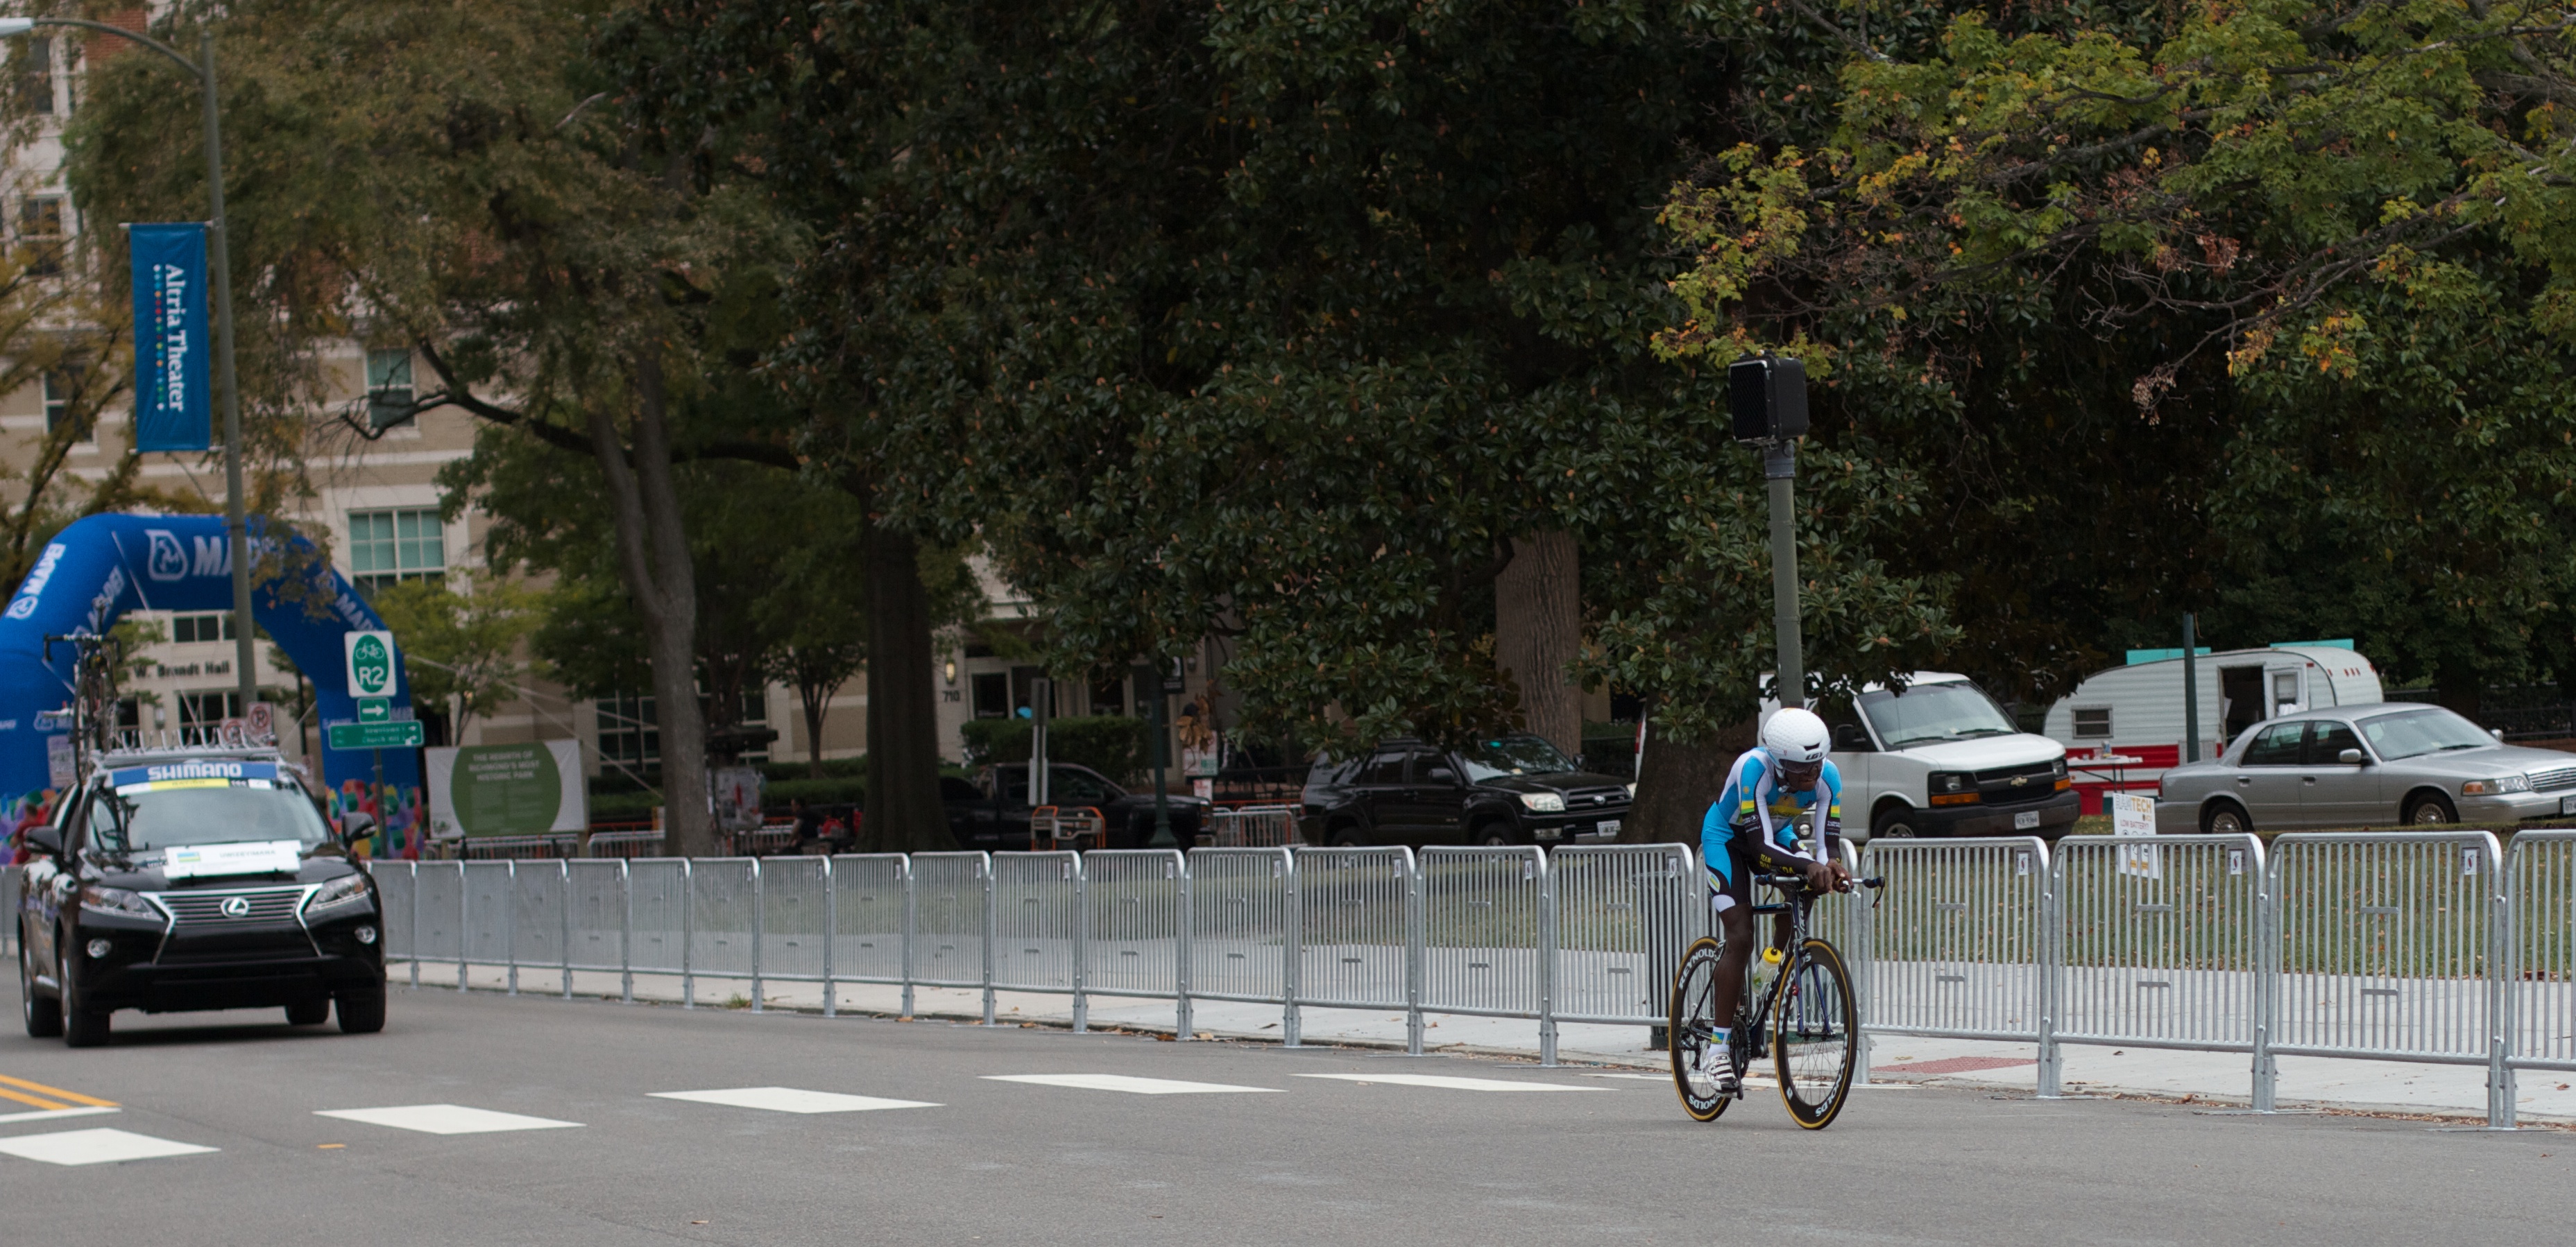
pedestrian, bicycle, vehicle, lane, cycling, race, sports, endurance, vcubrb, theworldsatvcu, tours, road cycling, outdoor recreation, cycle sport, bicycle racing, endurance sports, road bicycle racing